St. Thomas Church, Leipzig

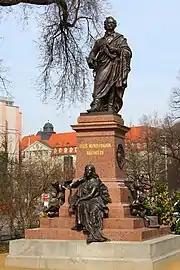
Mendelssohn statue

A statue of Felix Mendelssohn Bartholdy, who lived in Leipzig from 1835 until his death in 1847, was dedicated on 18 October 2008, when it was re-erected opposite the St. Thomas Church on the occasion of the year of his 200th birthday. The statue depicts the former Gewandhaus Orchestra director and composer in bronze. Celebratory speeches were given by Kurt Masur, also a former Gewandhaus Orchestra director, and Burkhard Jung, mayor of Leipzig. The original statue designed by Werner Stein was first dedicated on 26 May 1892. It had been located on the east side of the Gewandhaus until 9 November 1936, when it was taken down by the Nazis because of the composer's Jewish background.